Watch Out, We're Mad!

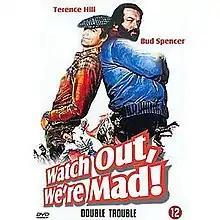
Original DVD cover; art by Renato Casaro

Watch Out, We're Mad! is a 1974 Italian-Spanish action comedy film, directed by Marcello Fondato and starring the film duo of Terence Hill and Bud Spencer. It was a co-production between Italy and Spain.